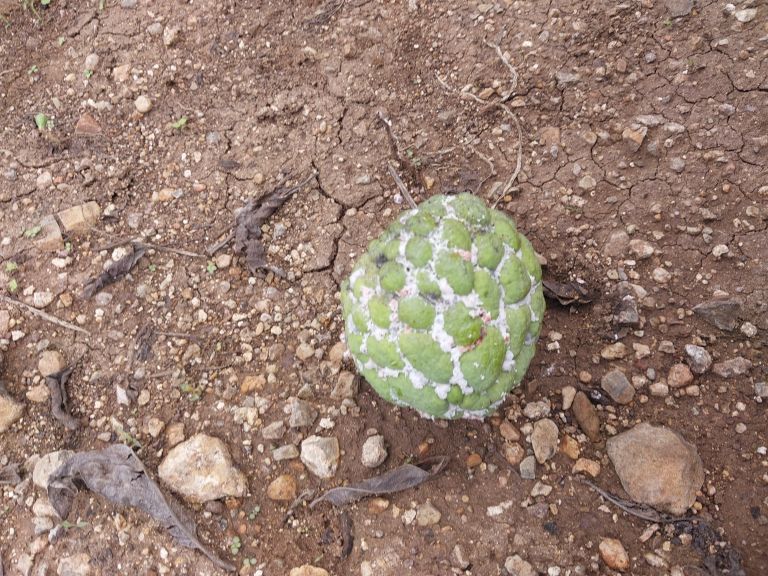
Disease label: Mealy Bug